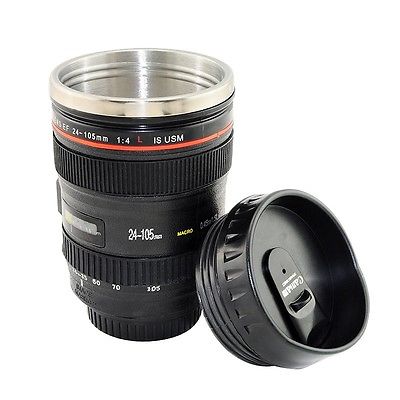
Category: mug